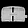
Label: Bag